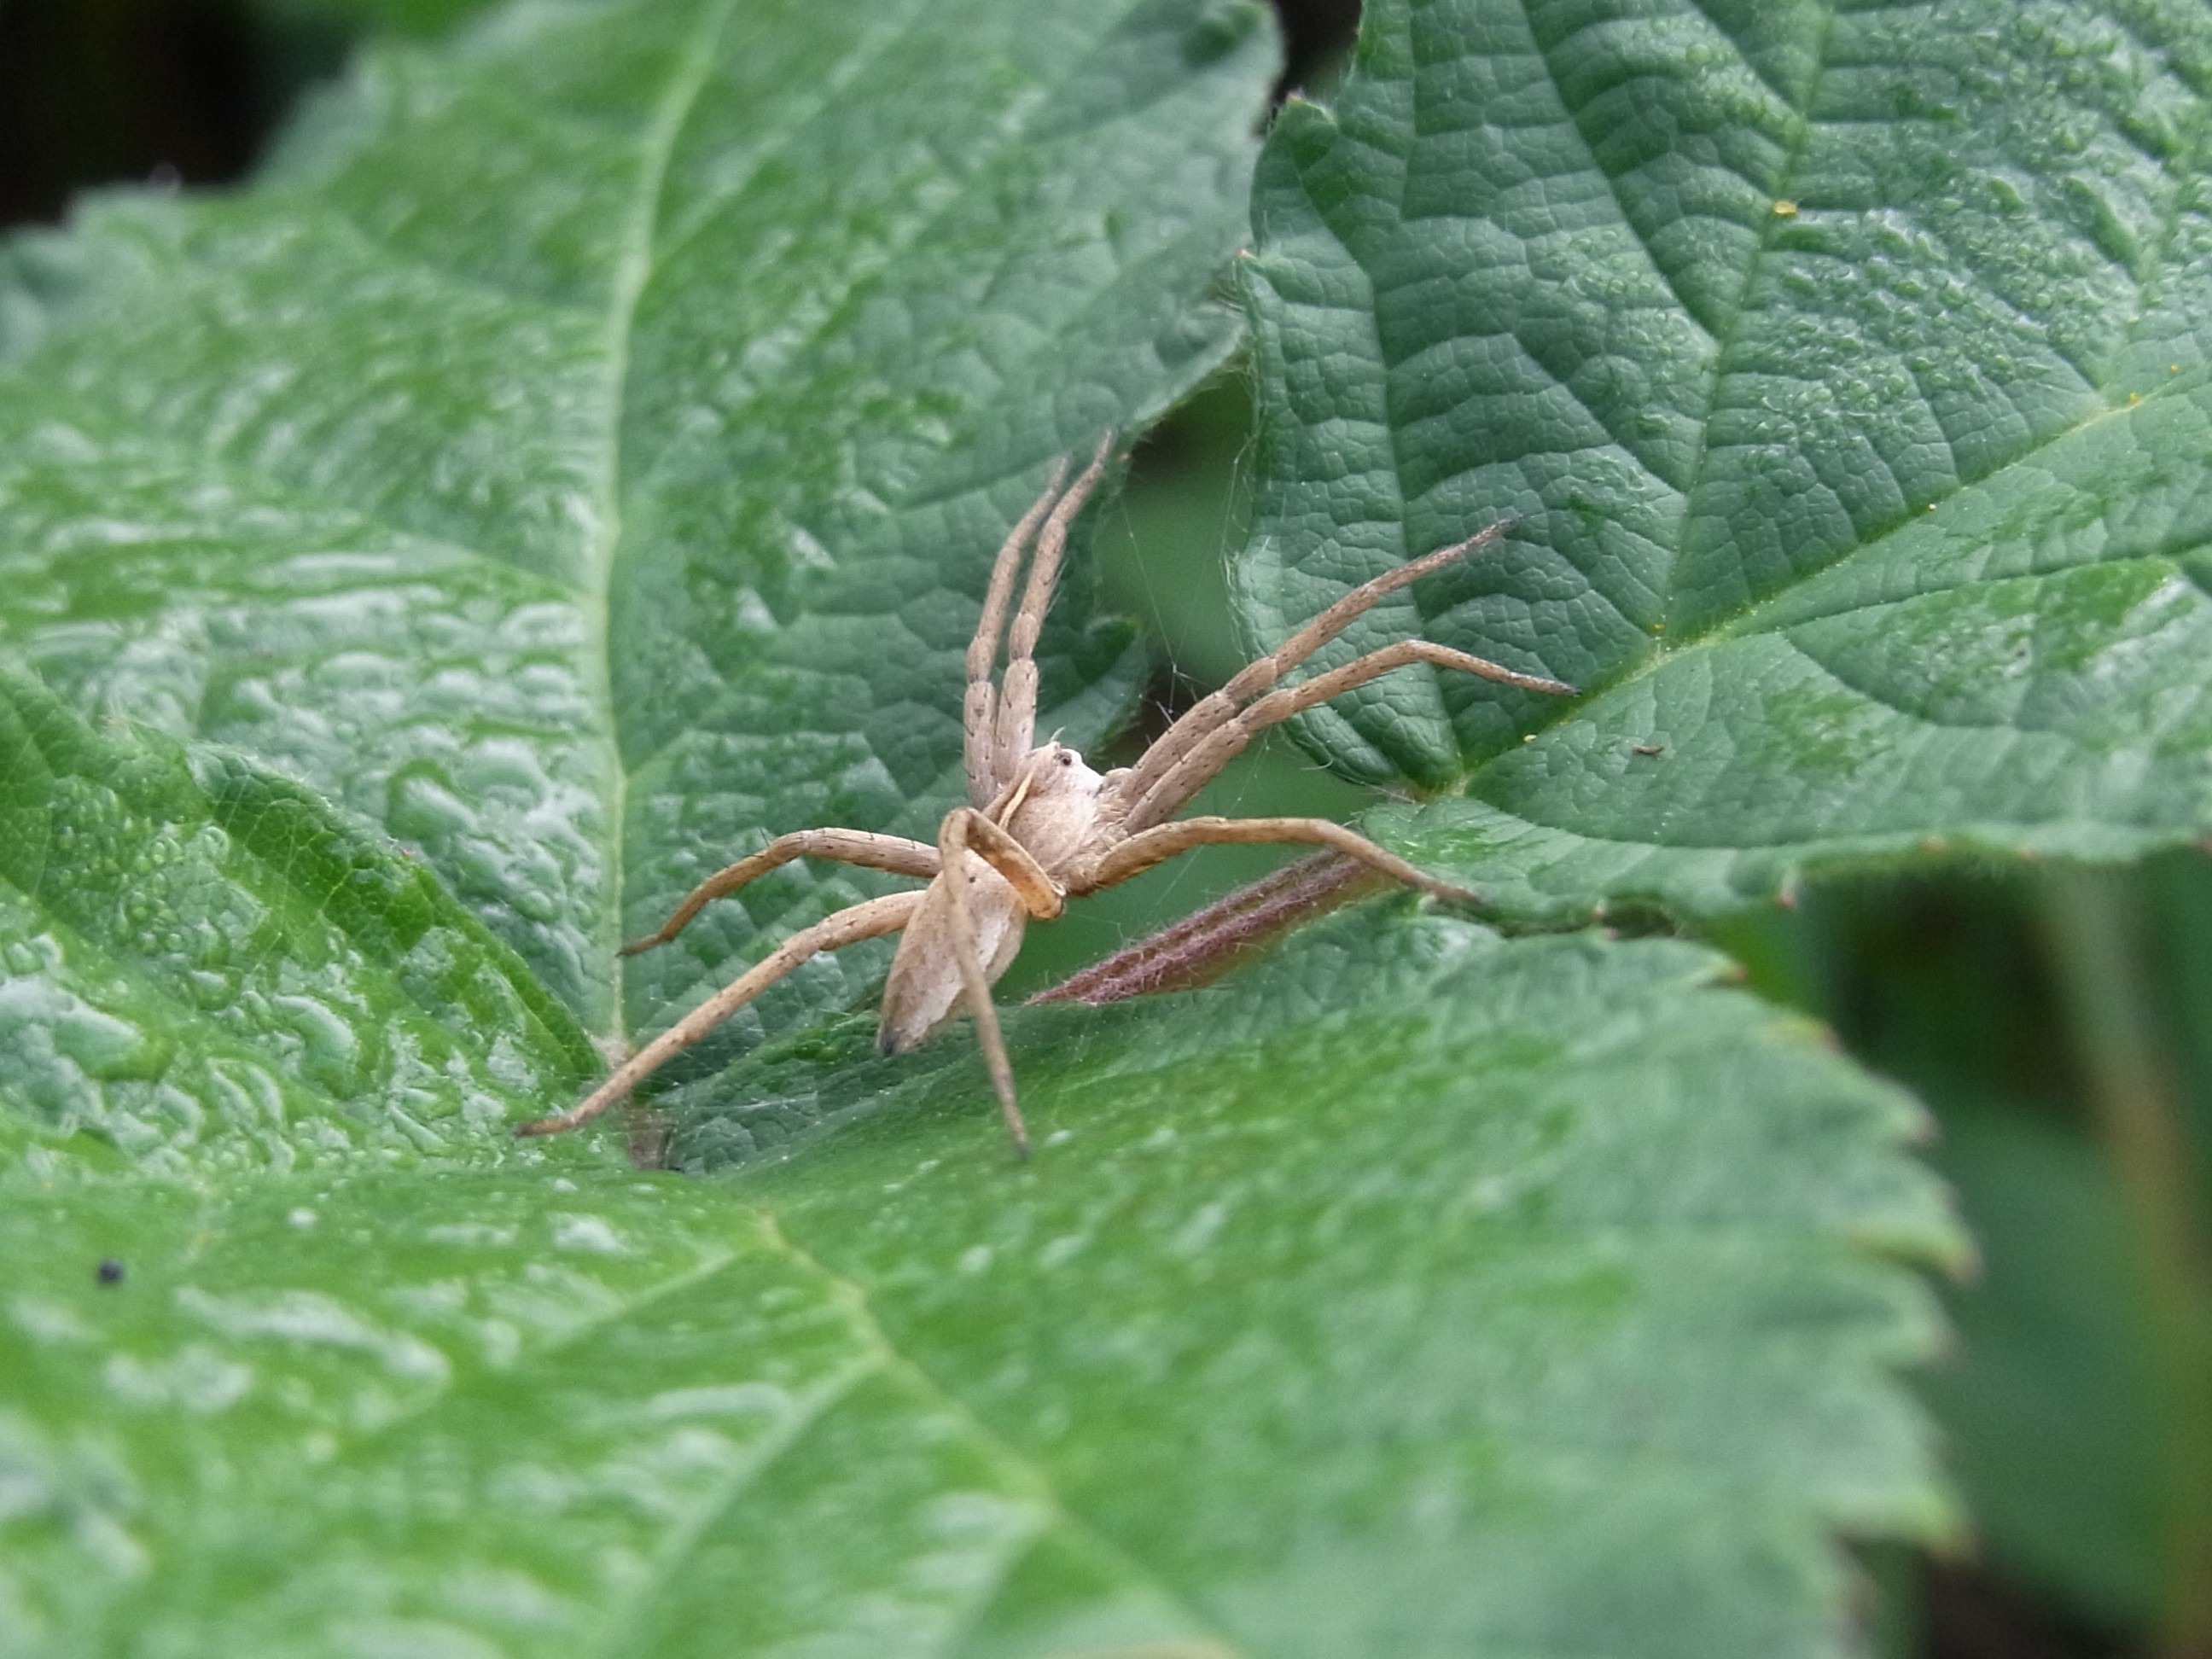
nature, forest, meadow, leaf, animal, insect, predator, fauna, invertebrate, close up, spider, macro photography, arthropod, arachne